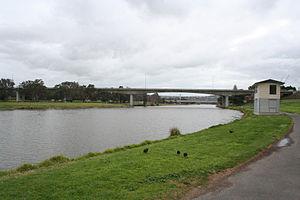
La Barwon est une rivière du Victoria en Australie qui prend sa source dans la chaine Otway, traverse Winchelsea et Geelong, où elle est rejointe par le Moorabool River et se jette dans le détroit de Bass à Barwon Heads après avoir traversé le lac Connewarre sur la péninsule Bellarine.